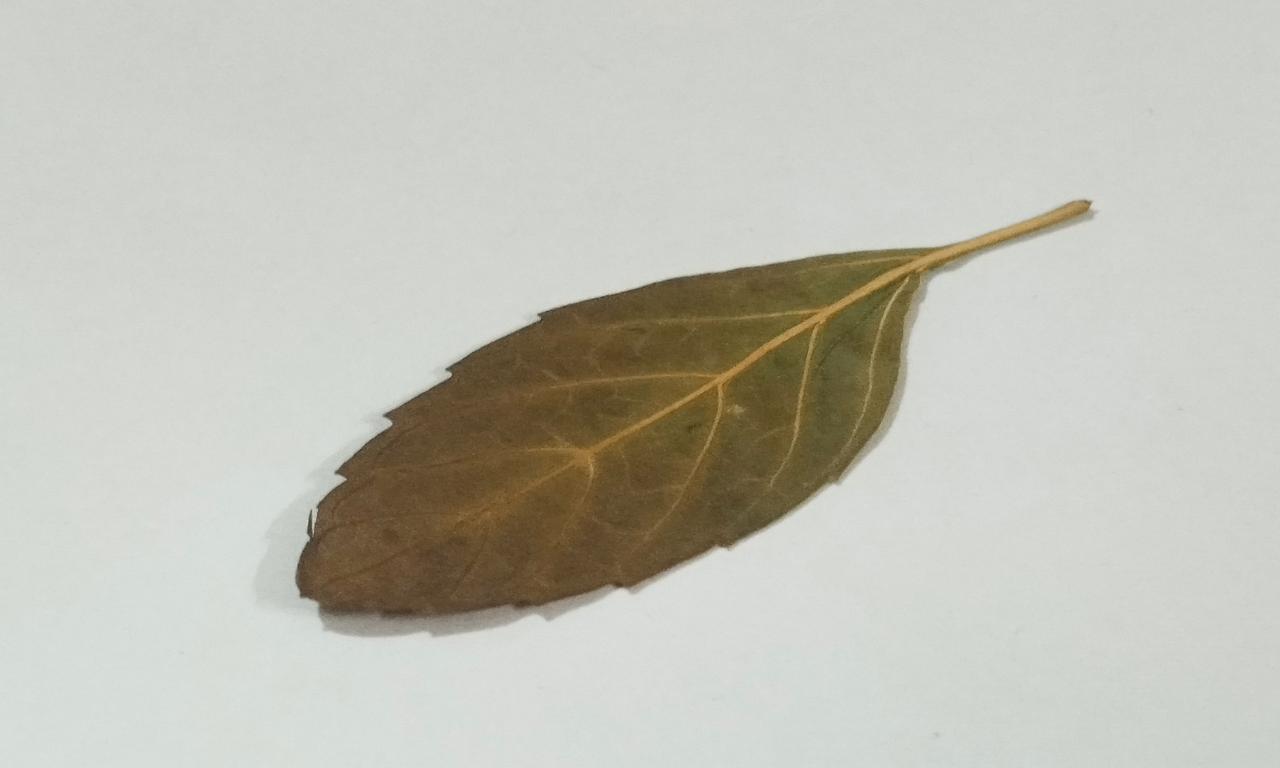
Label: Dried